Makhdoom Shahabuddin

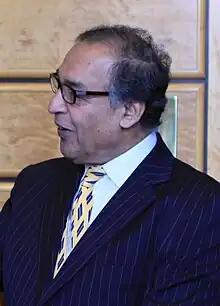
Shahabuddin in 2019

Makhdoom Shahabuddin (Urdu, Saraiki: ; born 7 April 1947) is a Pakistani politician and was a member of the National Assembly of Pakistan (February 2008 to May 2013) who has held federal ministerial portfolios for finance, health and textiles. He has been elected as MNA from constituency NA-194 three times in the 1990, 1993 and 2008 Pakistani general elections.